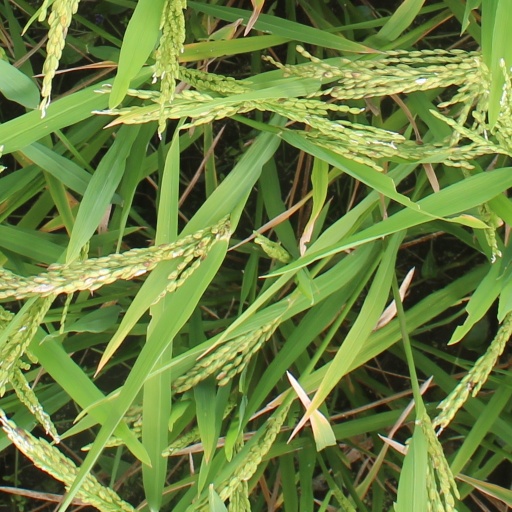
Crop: rice